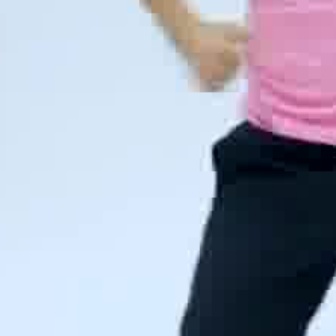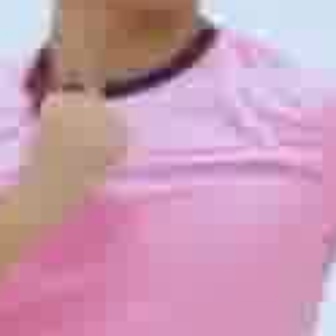
  Please identify the target specified by the bounding box [177,17,253,92] in the first image and locate it in the second image. Return the coordinates in [x_min,y_min,x_max,y_max] format.
Answer: [6,78,125,198]